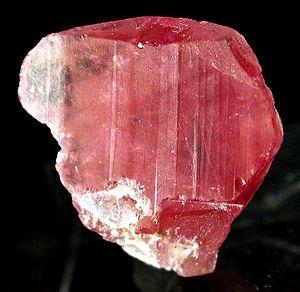
La pezzotaïte est un minéral de la famille des béryls, de formule brute CsAl₂Si₆O₁₈. Correspondant aux béryls agrégeant du césium, c'est un silicate de césium, de béryllium, de lithium et d'aluminium.